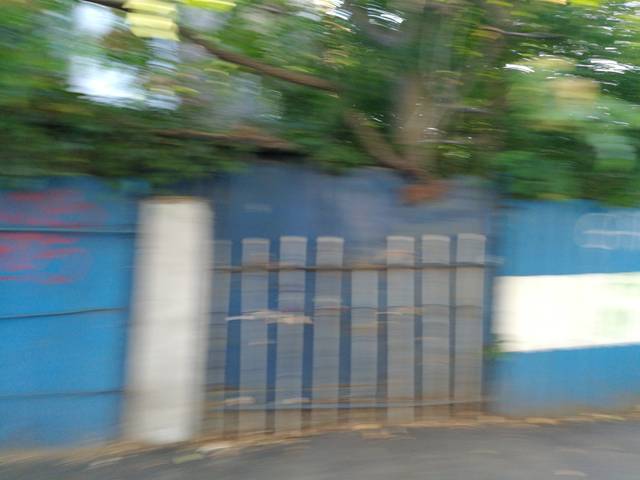
Region: Romania
Coordinates: 44.431, 26.083